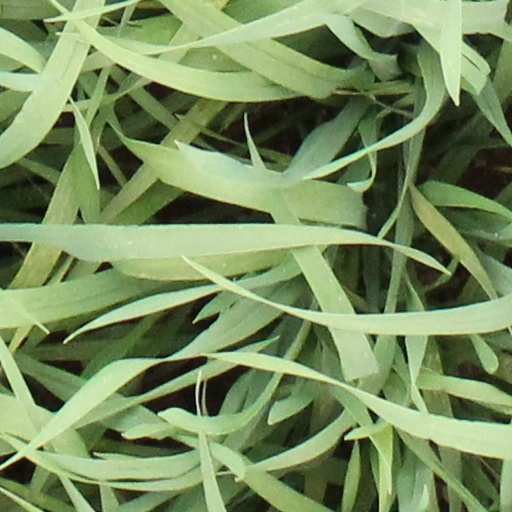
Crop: wheat